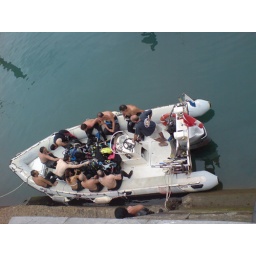
My feet in the sky of Bilbao and my head in San Francisco street